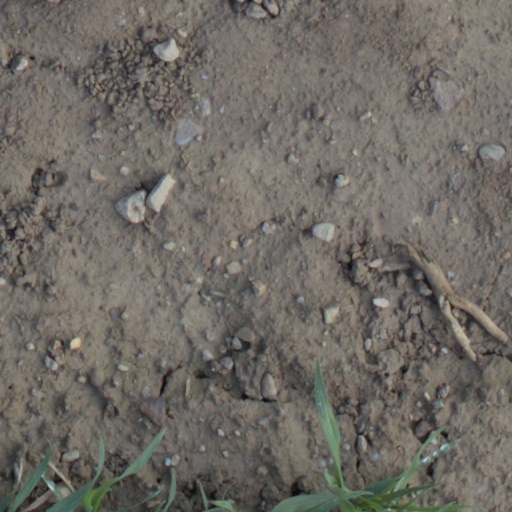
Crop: wheat